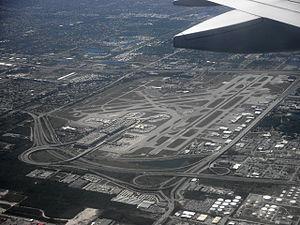
L'interstate 595 est une autoroute inter-États des États-Unis située dans le sud-est du pays, dans l'état de la Floride. Elle relie globalement l'interstate 75 et l'Alligator Alley à la ville de Fort Lauderdale et à son aéroport, l'Aéroport international de Fort Lauderdale-Hollywood. D'une longueur de 20.70 kilomètres, elle est aussi appelée la Port Everglades Expressway, puisqu'elle relie le grand Miami au Port Everglades, un des principaux ports de Miami. Durant son trajet ouest/est, elle croise plusieurs axes importants nord/sud de l'agglomération, dont le Florida's Turnpike et l'interstate 95.